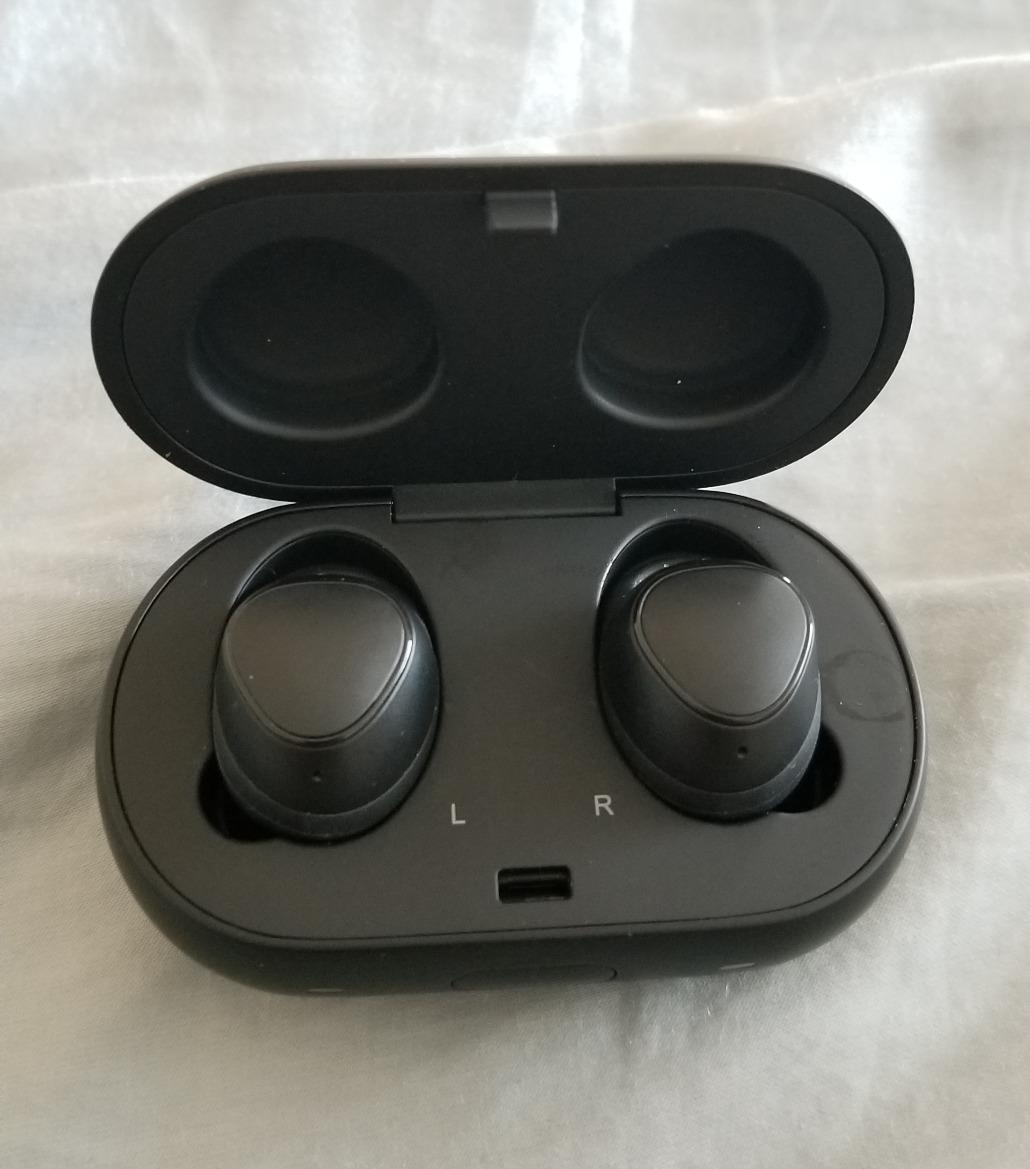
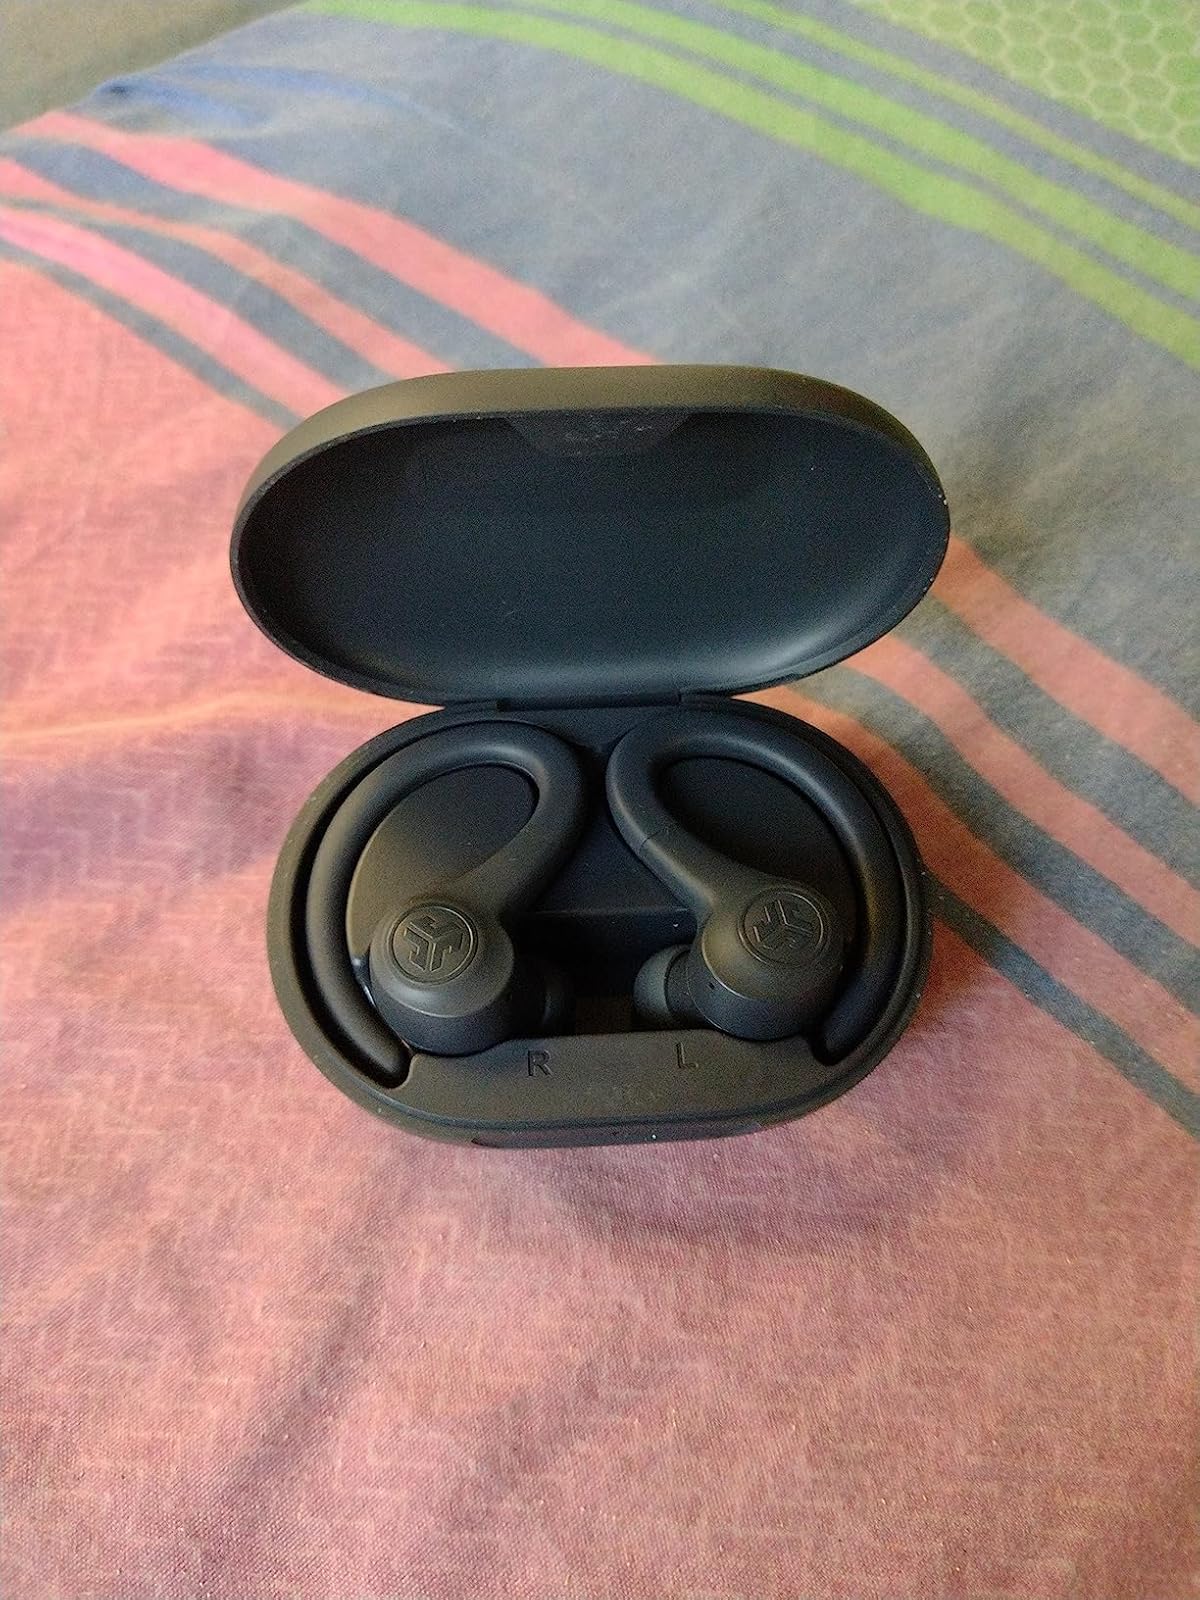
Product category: earbuds
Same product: no